Schneider Trophy

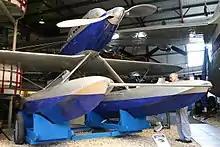
Supermarine S.6 "N248" displayed at Solent Sky (2011). It was disqualified from the 1929 competition due to turning inside a marker.

After the British finally won permanent possession of the trophy in 1931, the sculpture was displayed for many years at the end of the corridor outside the ballroom of the Lansdowne Club. It has since been entrusted to the Royal Aero Club and can be viewed along with the winning Supermarine S.6B floatplane at the London Science Museum Flight exhibition hall. Supermarine S.6, "N248", which competed in the 1929 contest but was disqualified, is preserved at Solent Sky maritime museum in Southampton.